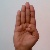
The image shows a hand gesture representing the letter 'B' in Indian Sign Language.